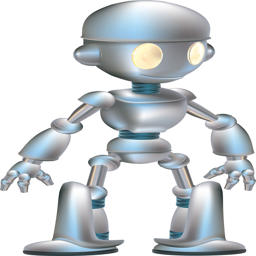
where did they come from ? who created them ? and , where are they headed to ? discuss all about robots with the anonymous community here !